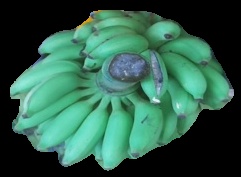
Variety: elakki-bale
Grade: grade2